Sentetsu Matei-class locomotive

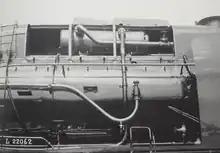
View of the feedwater heater on a Sentetsu Matei-class locomotive

With the development of mining operations in the northern part of Korea, traffic volumes increased significantly, and Sentetsu found a need for a locomotive with strong pulling power suitable for use on mountainous lines with sharp curves and steep slopes. The locomotive designed in response to this need was not of the 2-8-2 Mika type, which was Sentetsu's standard freight locomotive type, but of the Mate type with 4-8-2 wheel arrangement; the leading bogie was designed to reduce flange wear on the wheels. The resulting Matei class locomotives became a mainstay on long-distance freight trains on mountainous lines.